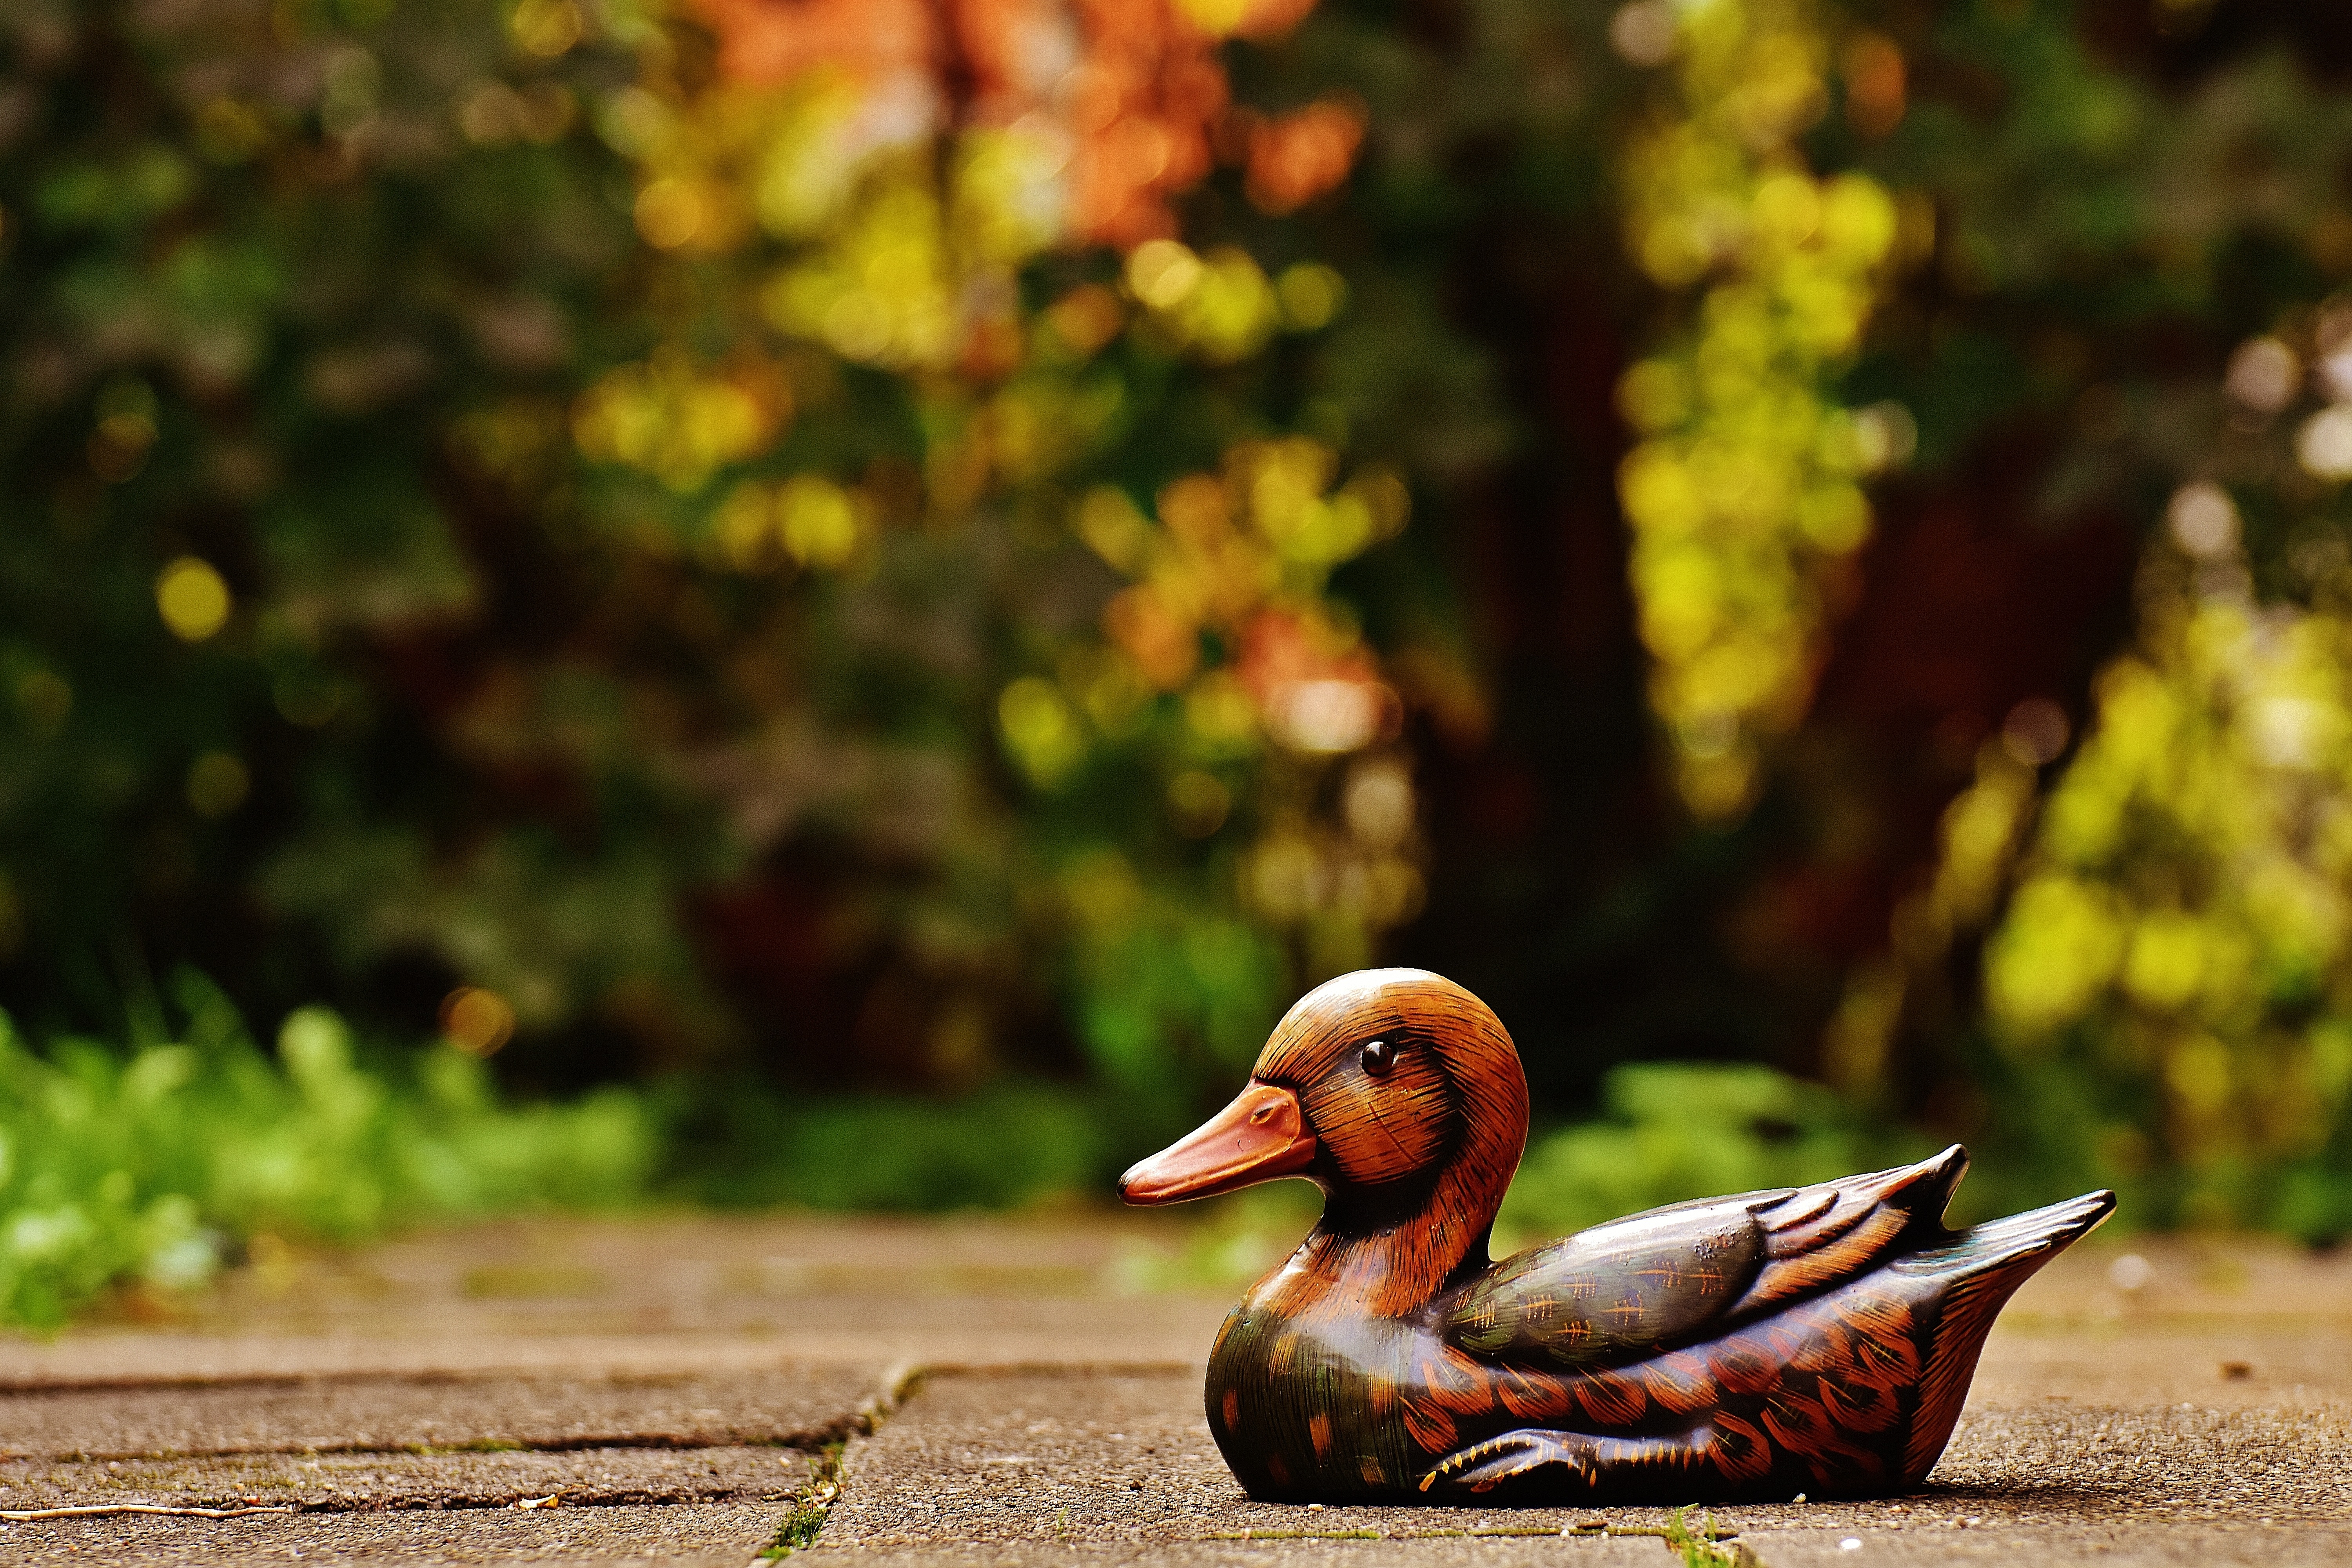
nature, bird, sweet, leaf, animal, cute, wildlife, beak, autumn, colorful, season, fauna, fig, deco, duck, waterfowl, water bird, ducks geese and swans